Dolsko

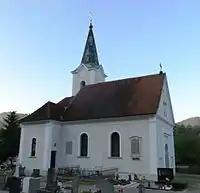
Saint Agatha's Church

The local church, built outside the settlement, is dedicated to Saint Agatha. It was formerly dedicated to Saint Thaïs. It is located south of the road east of the village. The nave of the church is decorated with painting of the Ascension, and the church also has stained glass windows and a stone altar. The cemetery chapel dates from 1500 and was reworked several times, most extensively around 1900. The bell tower was built between 1902 and 1905. The tower contains two bells dating from the first half of the 15th century.